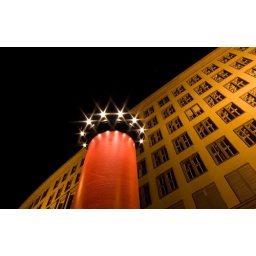
advertising column without advertising in front of the main building of the Berlin public traffic company (BVG).